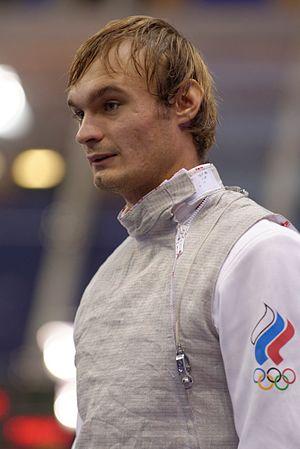
Le Russe Alexey Khovanskiy pendant le huitième de finales contre le Brésil dans la compétition par équipes du Challenge international de Paris 2014 (Coupe du monde de fleuret hommes).